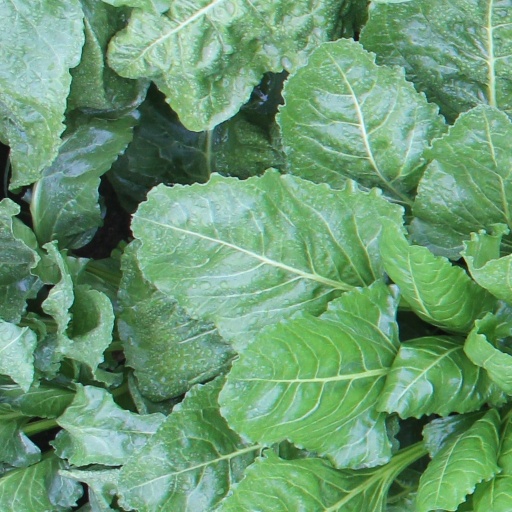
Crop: sugar beet